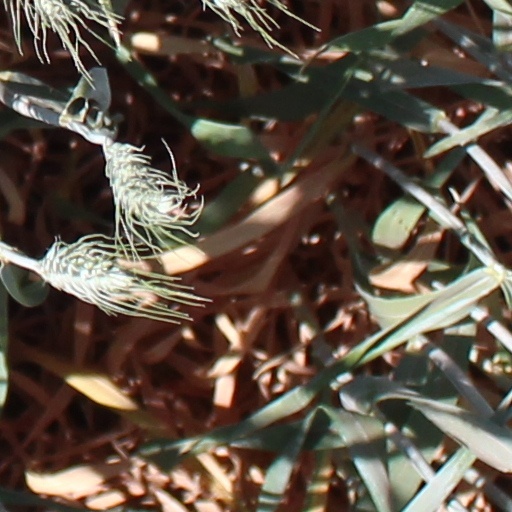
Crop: wheat